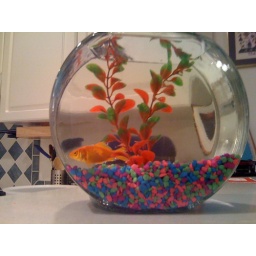
The new pet in the house is a Goldfish named &amp;quot;Fishy&amp;quot;. He got a new bowl to live in.